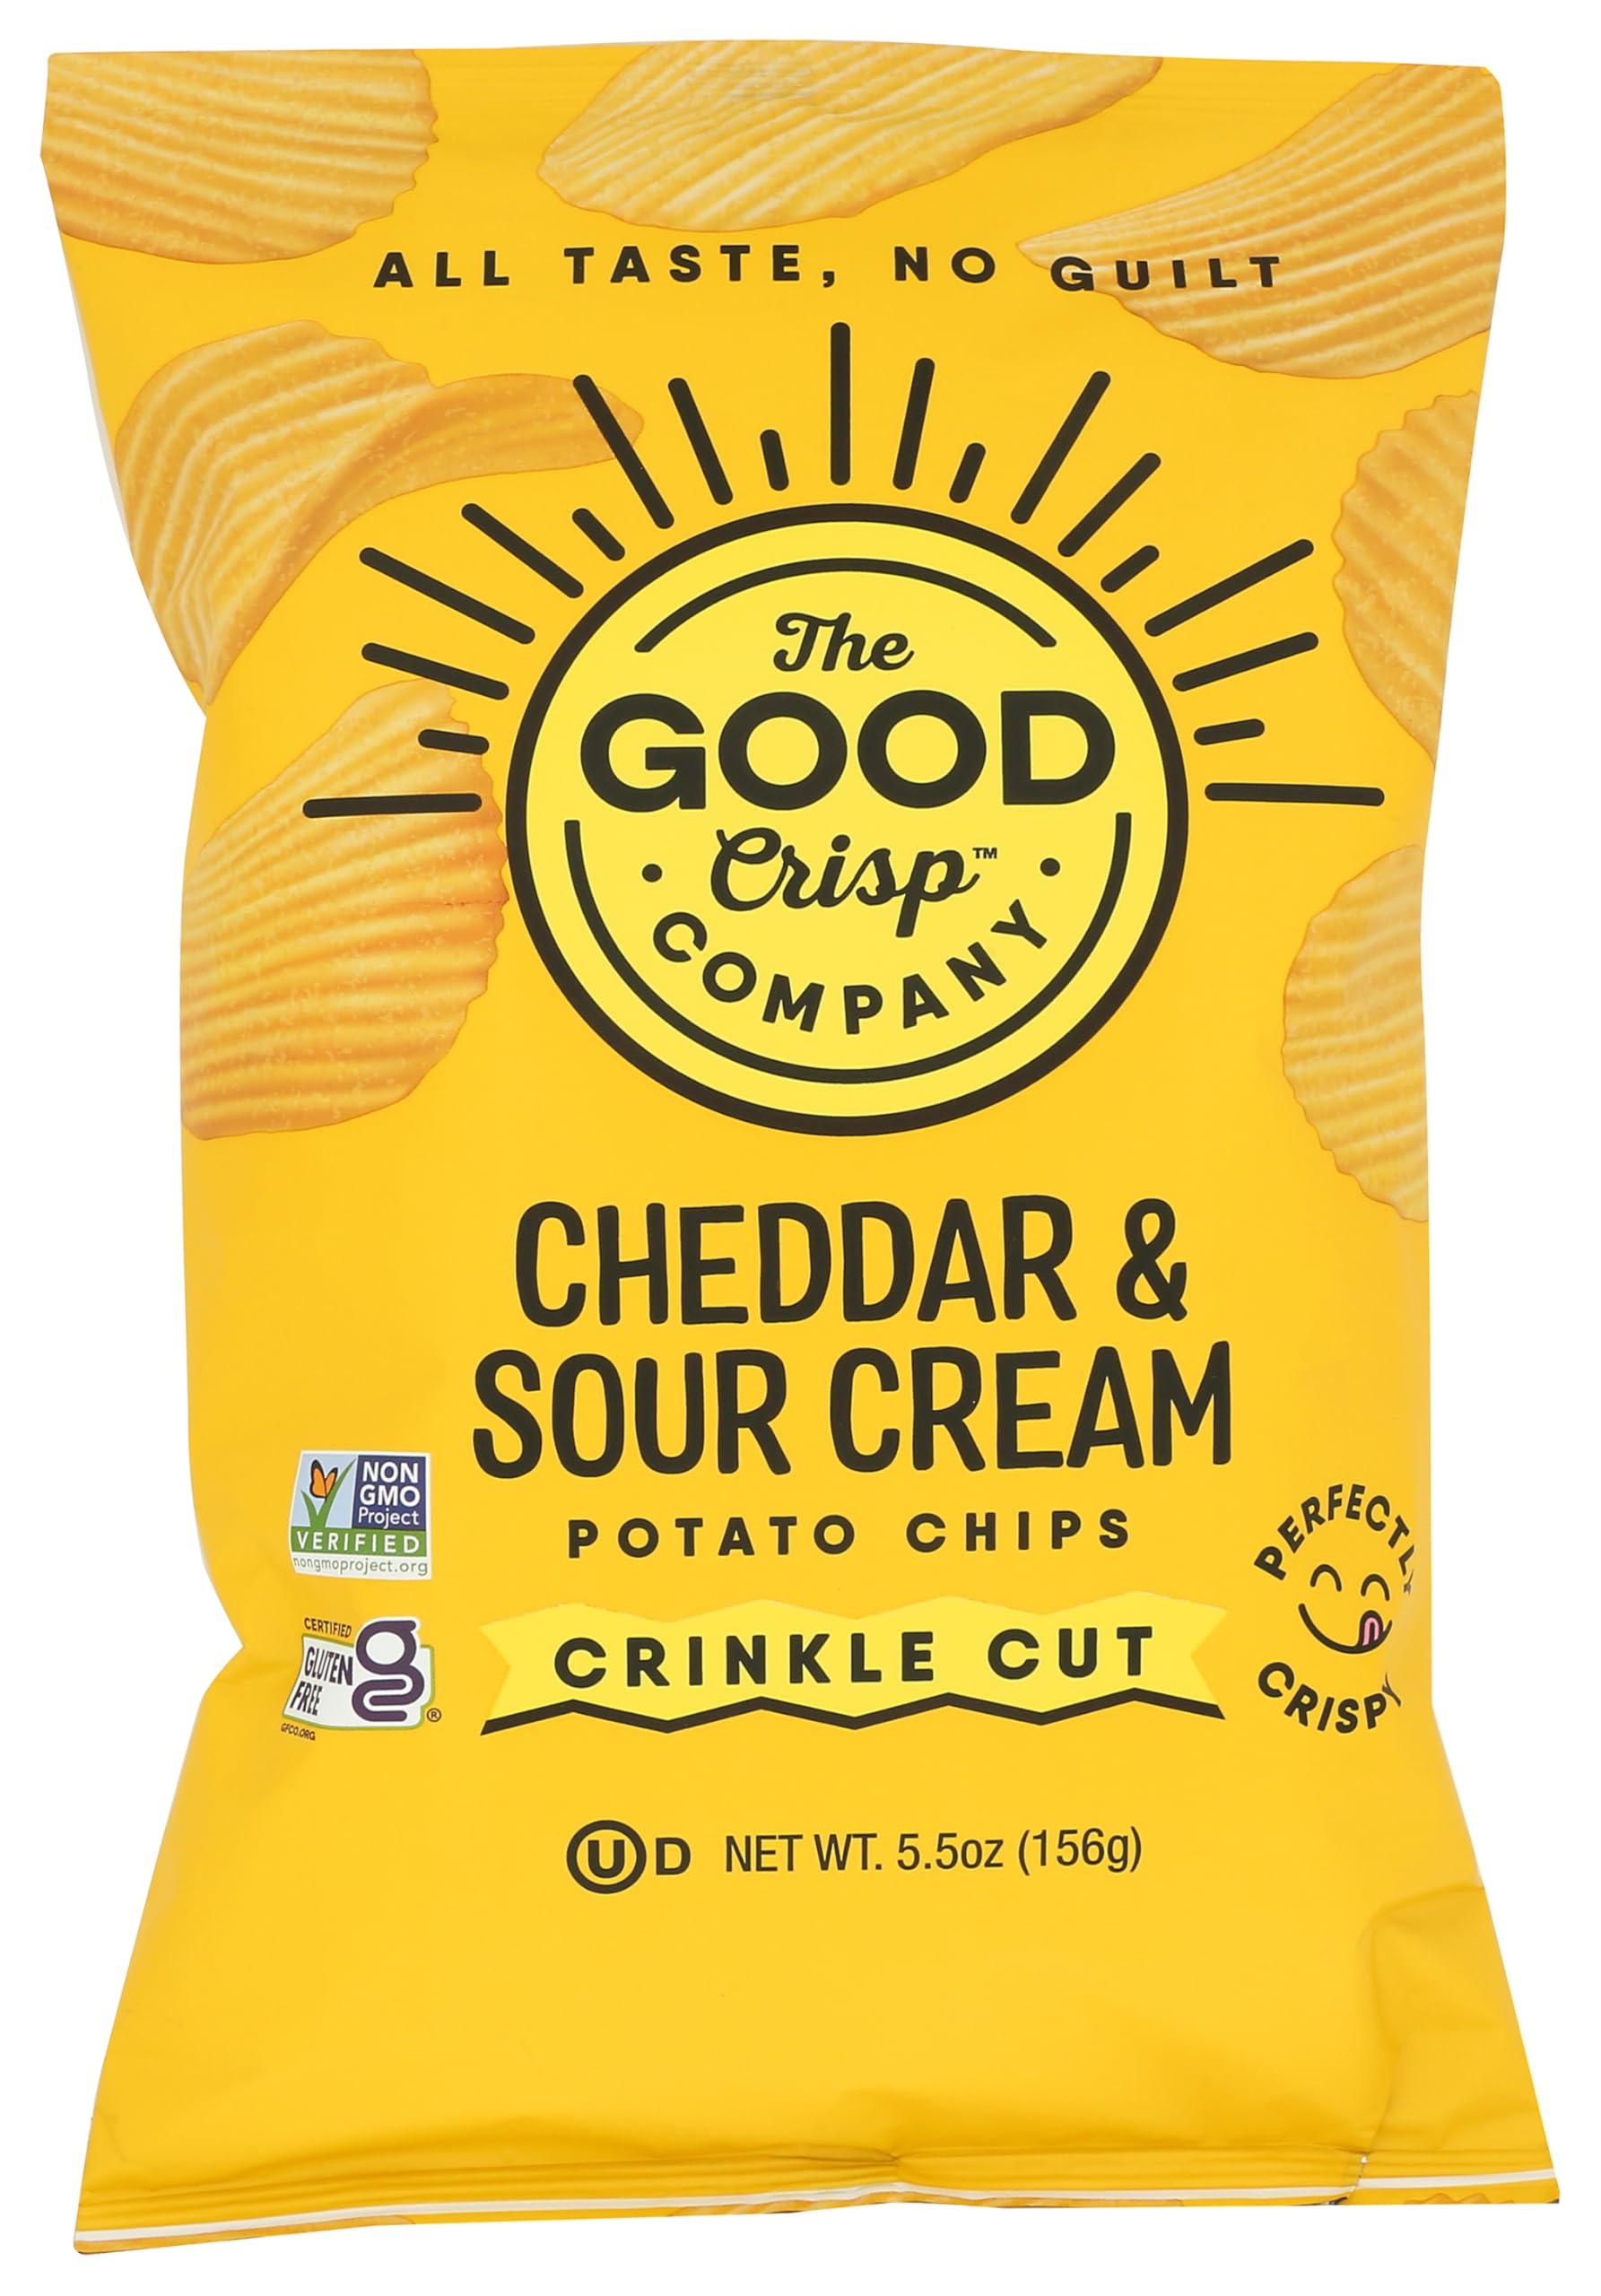
Item Name: THE GOOD CRISP COMPANY Cheddar & Sour Cream Crinkle Cut Potato Chips, 5.5 OZ
Bullet Point: THE GOOD CRISP COMPANY Cheddar & Sour Cream Crinkle Cut Potato Chips, 5.5 OZ
Value: 5.5
Unit: Ounce

Price: 3.89